Joey Curletta

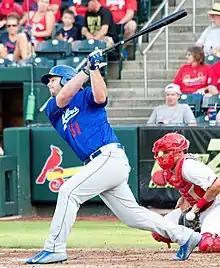
Curletta with the Tulsa Drillers in 2016

Joseph Dominic Curletta (born March 8, 1994) is an American former professional baseball first baseman. Despite spending time on the 40-man rosters of the Seattle Mariners and Boston Red Sox, he never played in Major League Baseball (MLB).